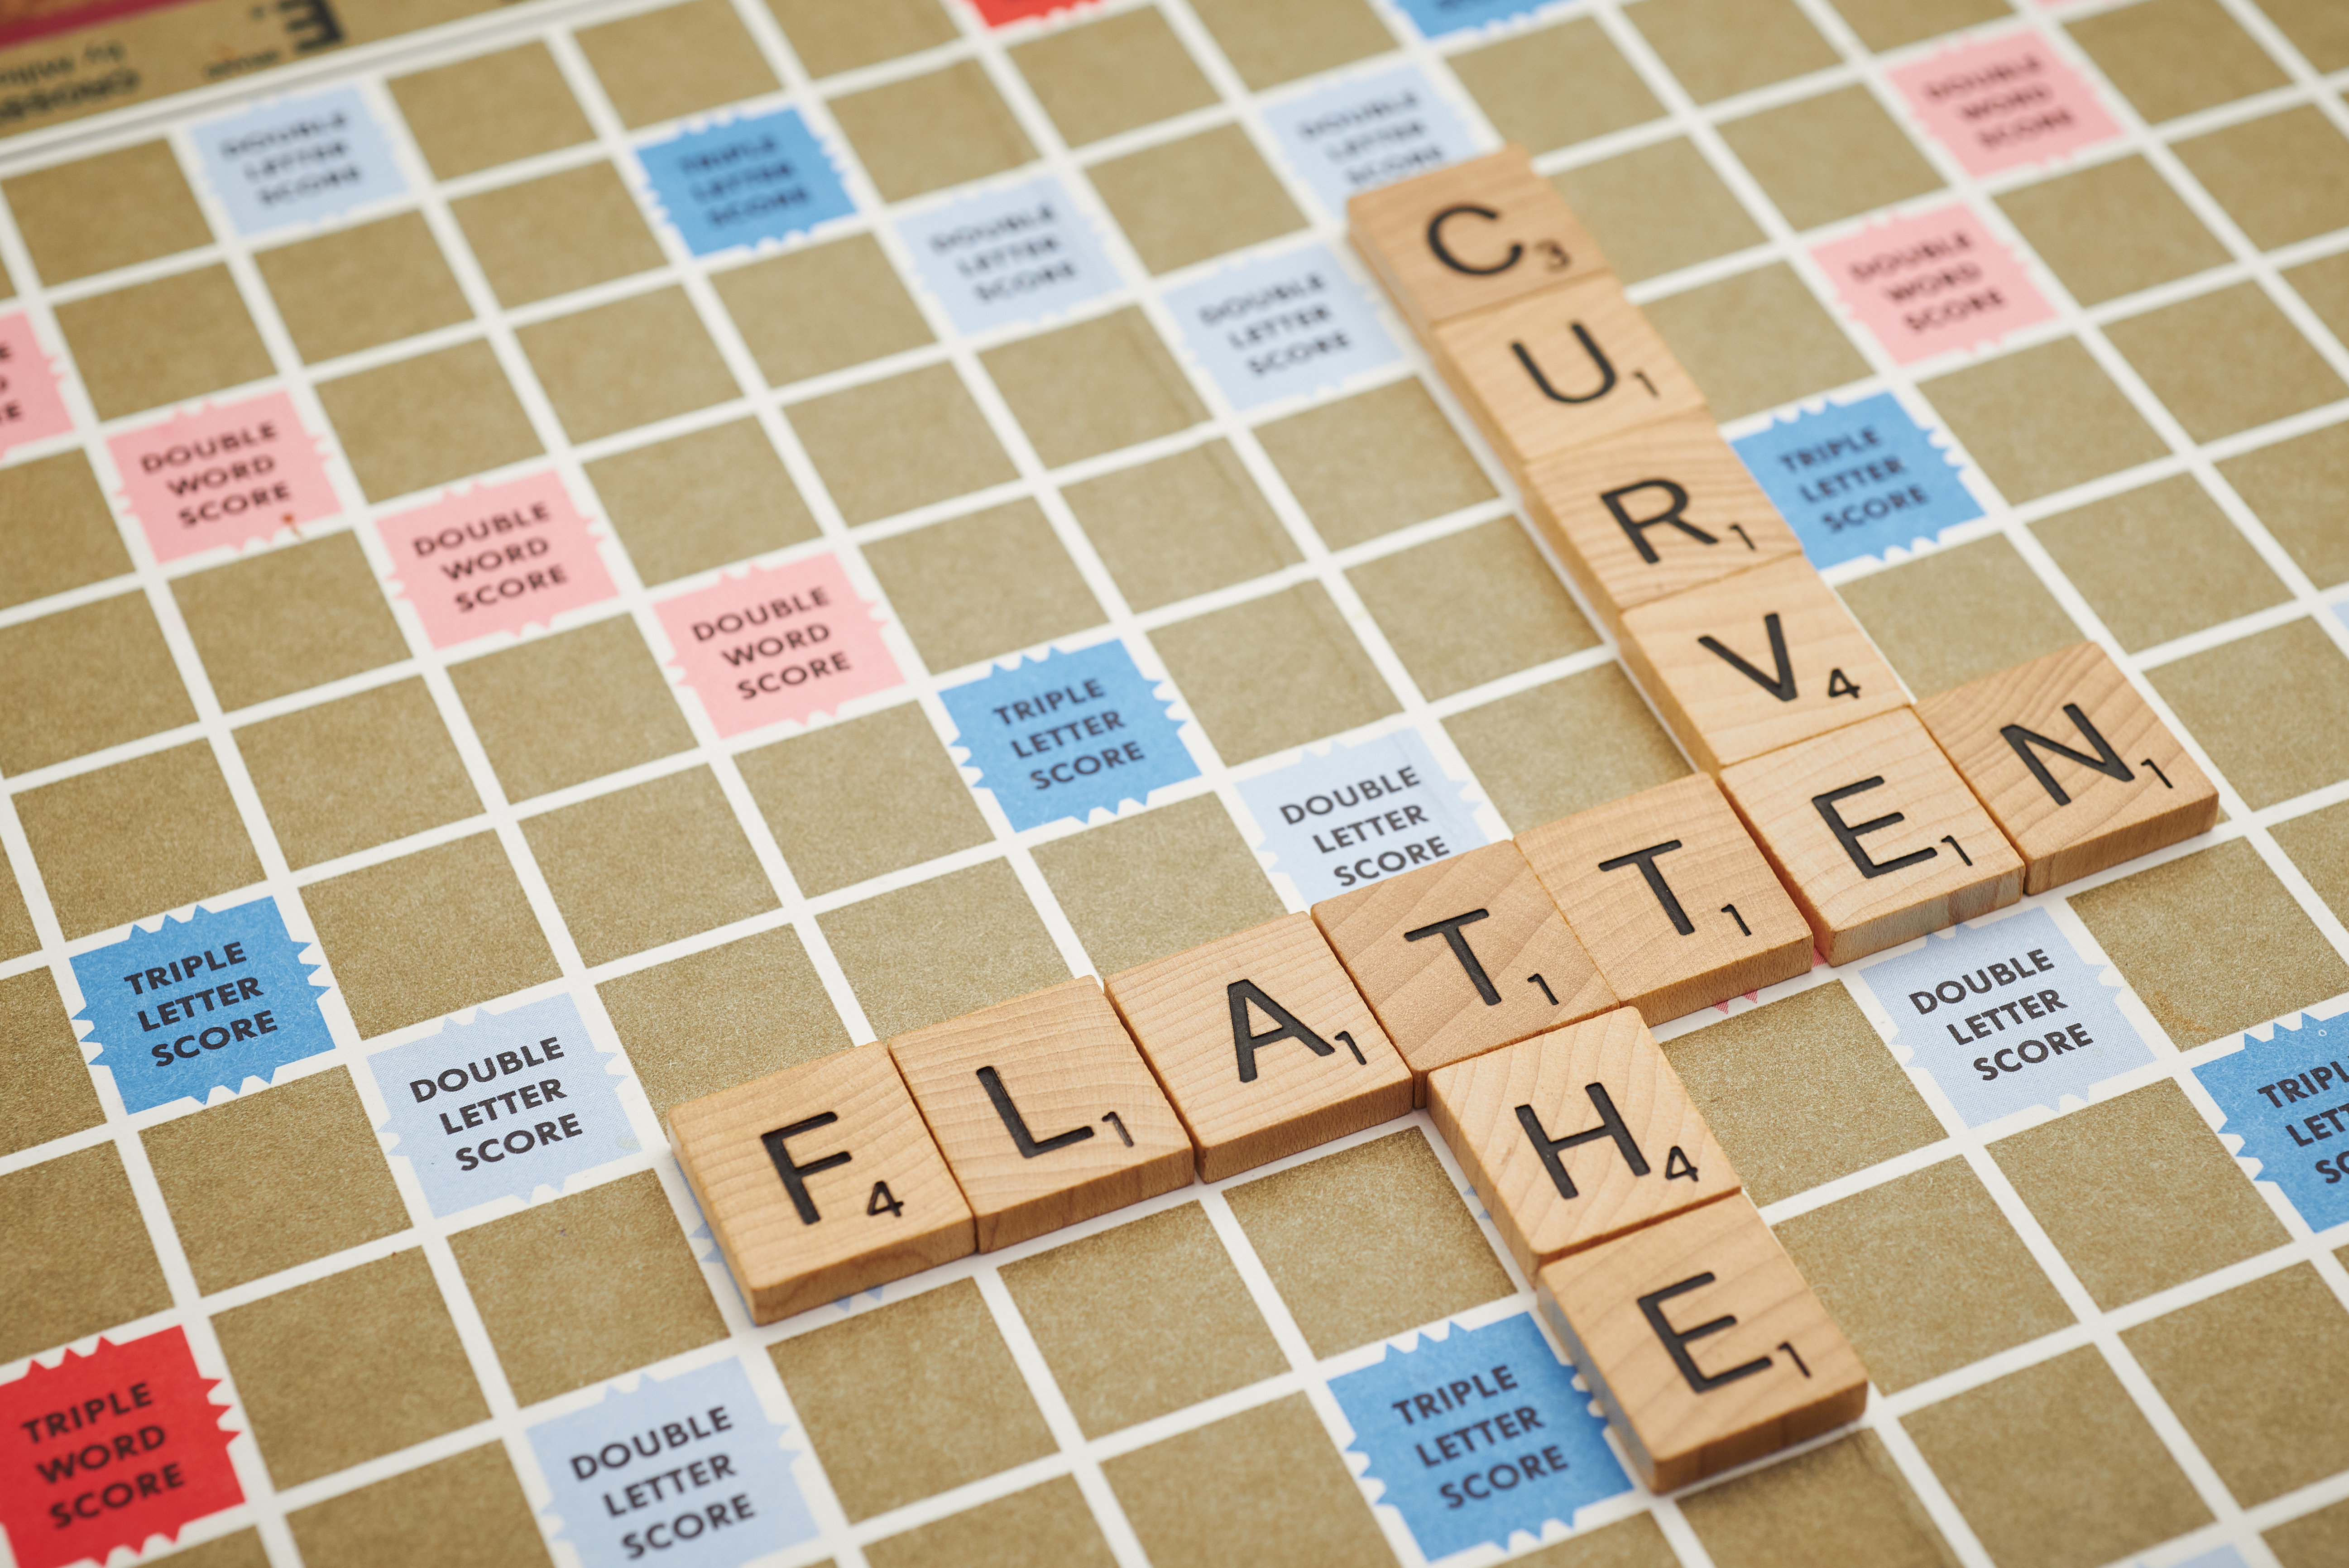
text, pattern, font, Material property, label, square